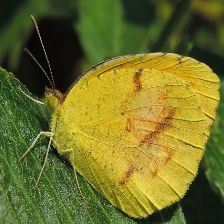
Species: SLEEPY ORANGE
Butterfly family (ImageNet category): sulphur_butterfly